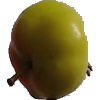
Label: Apple Red Yellow 2